Banyarwanda

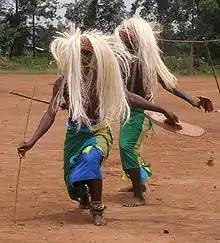
Photograph depicting two male dancers with straw wigs, neck garments, spears and sticks

Music and dance are an integral part of Banyarwanda ceremonies, festivals, social gatherings and storytelling. The most famous traditional dance is a highly choreographed routine consisting of three components: the "umushagiriro", or cow dance, performed by women; the "intore", or dance of heroes, performed by men; and the drumming, also traditionally performed by men, on drums known as "ingoma". Traditionally, music is transmitted orally, with styles varying between the Hutu, Tutsi and Twa. Drums are of great importance; the royal drummers enjoyed high status within the court of the king. Drummers play together in groups of varying sizes, usually between seven and nine in number.